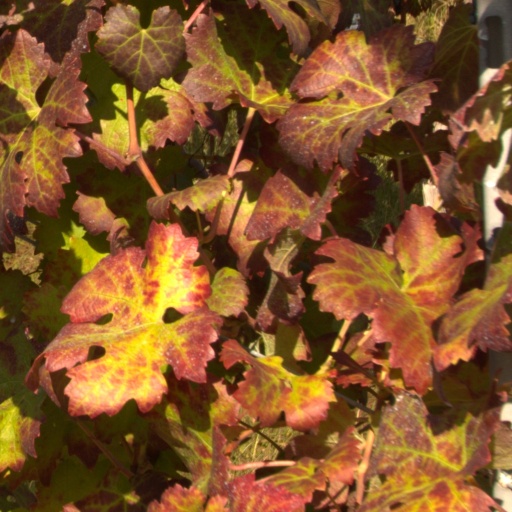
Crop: grape